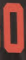
Number: 0